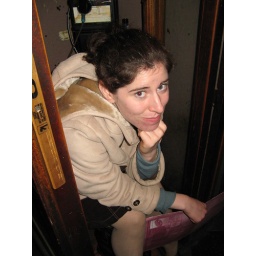
Jess sits in a phone booth while we wait for a table at the Anchor Bar.